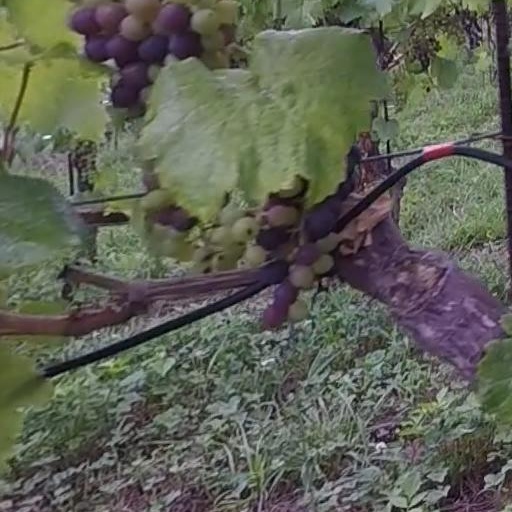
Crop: grape